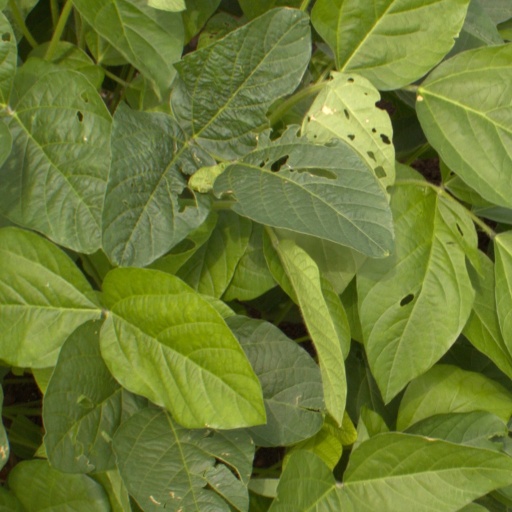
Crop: soybean